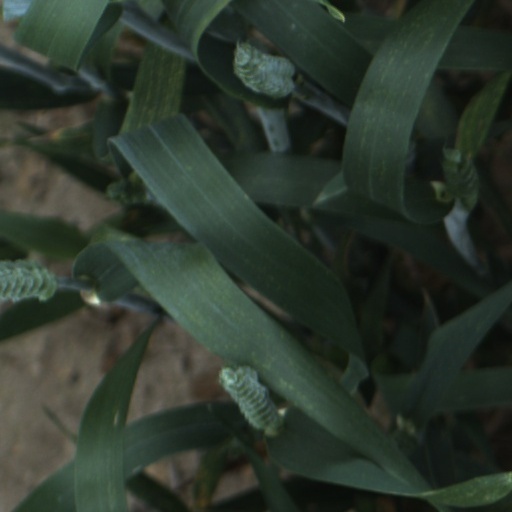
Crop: wheat